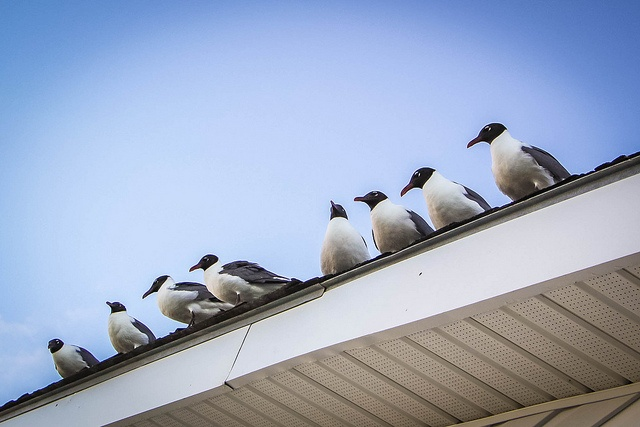
A flock of birds sitting on the edge of a roof.
Seagulls are sitting in a row on a roof.
A group of birds roosting in a line on the edge of a rooftop.
A row of seagulls sitting on a roof's edge.
Several different birds are sitting together on a bridge.